William Saurin Lyster

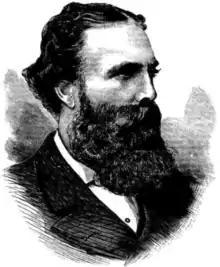
W. Saurin Lyster

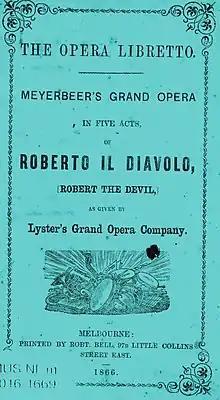
Libretto cover, Lyster's 1866 production of "Roberto il diavolo"

Lyster was born in Dublin, Ireland, the third son of Chaworth Lyster, a captain in the army, and his wife Anne, "née" Keightly. His uncle was William Saurin, Attorney-General for Ireland. The Saurin family was partly of French Huguenot extraction. Another of his uncles was James Saurin, Bishop of Dromore. At the age of 13, Lyster, after an illness, was sent on a voyage around the world and visited Sydney and Melbourne in 1842. After his return to England, he went to India intending to become a planter, but the climate not suiting him, he again returned to England. In 1847, he was in South Africa and fought in the 7th Cape Frontier War, and a year later, was in the United States where he tried his fortunes as an actor with little success.